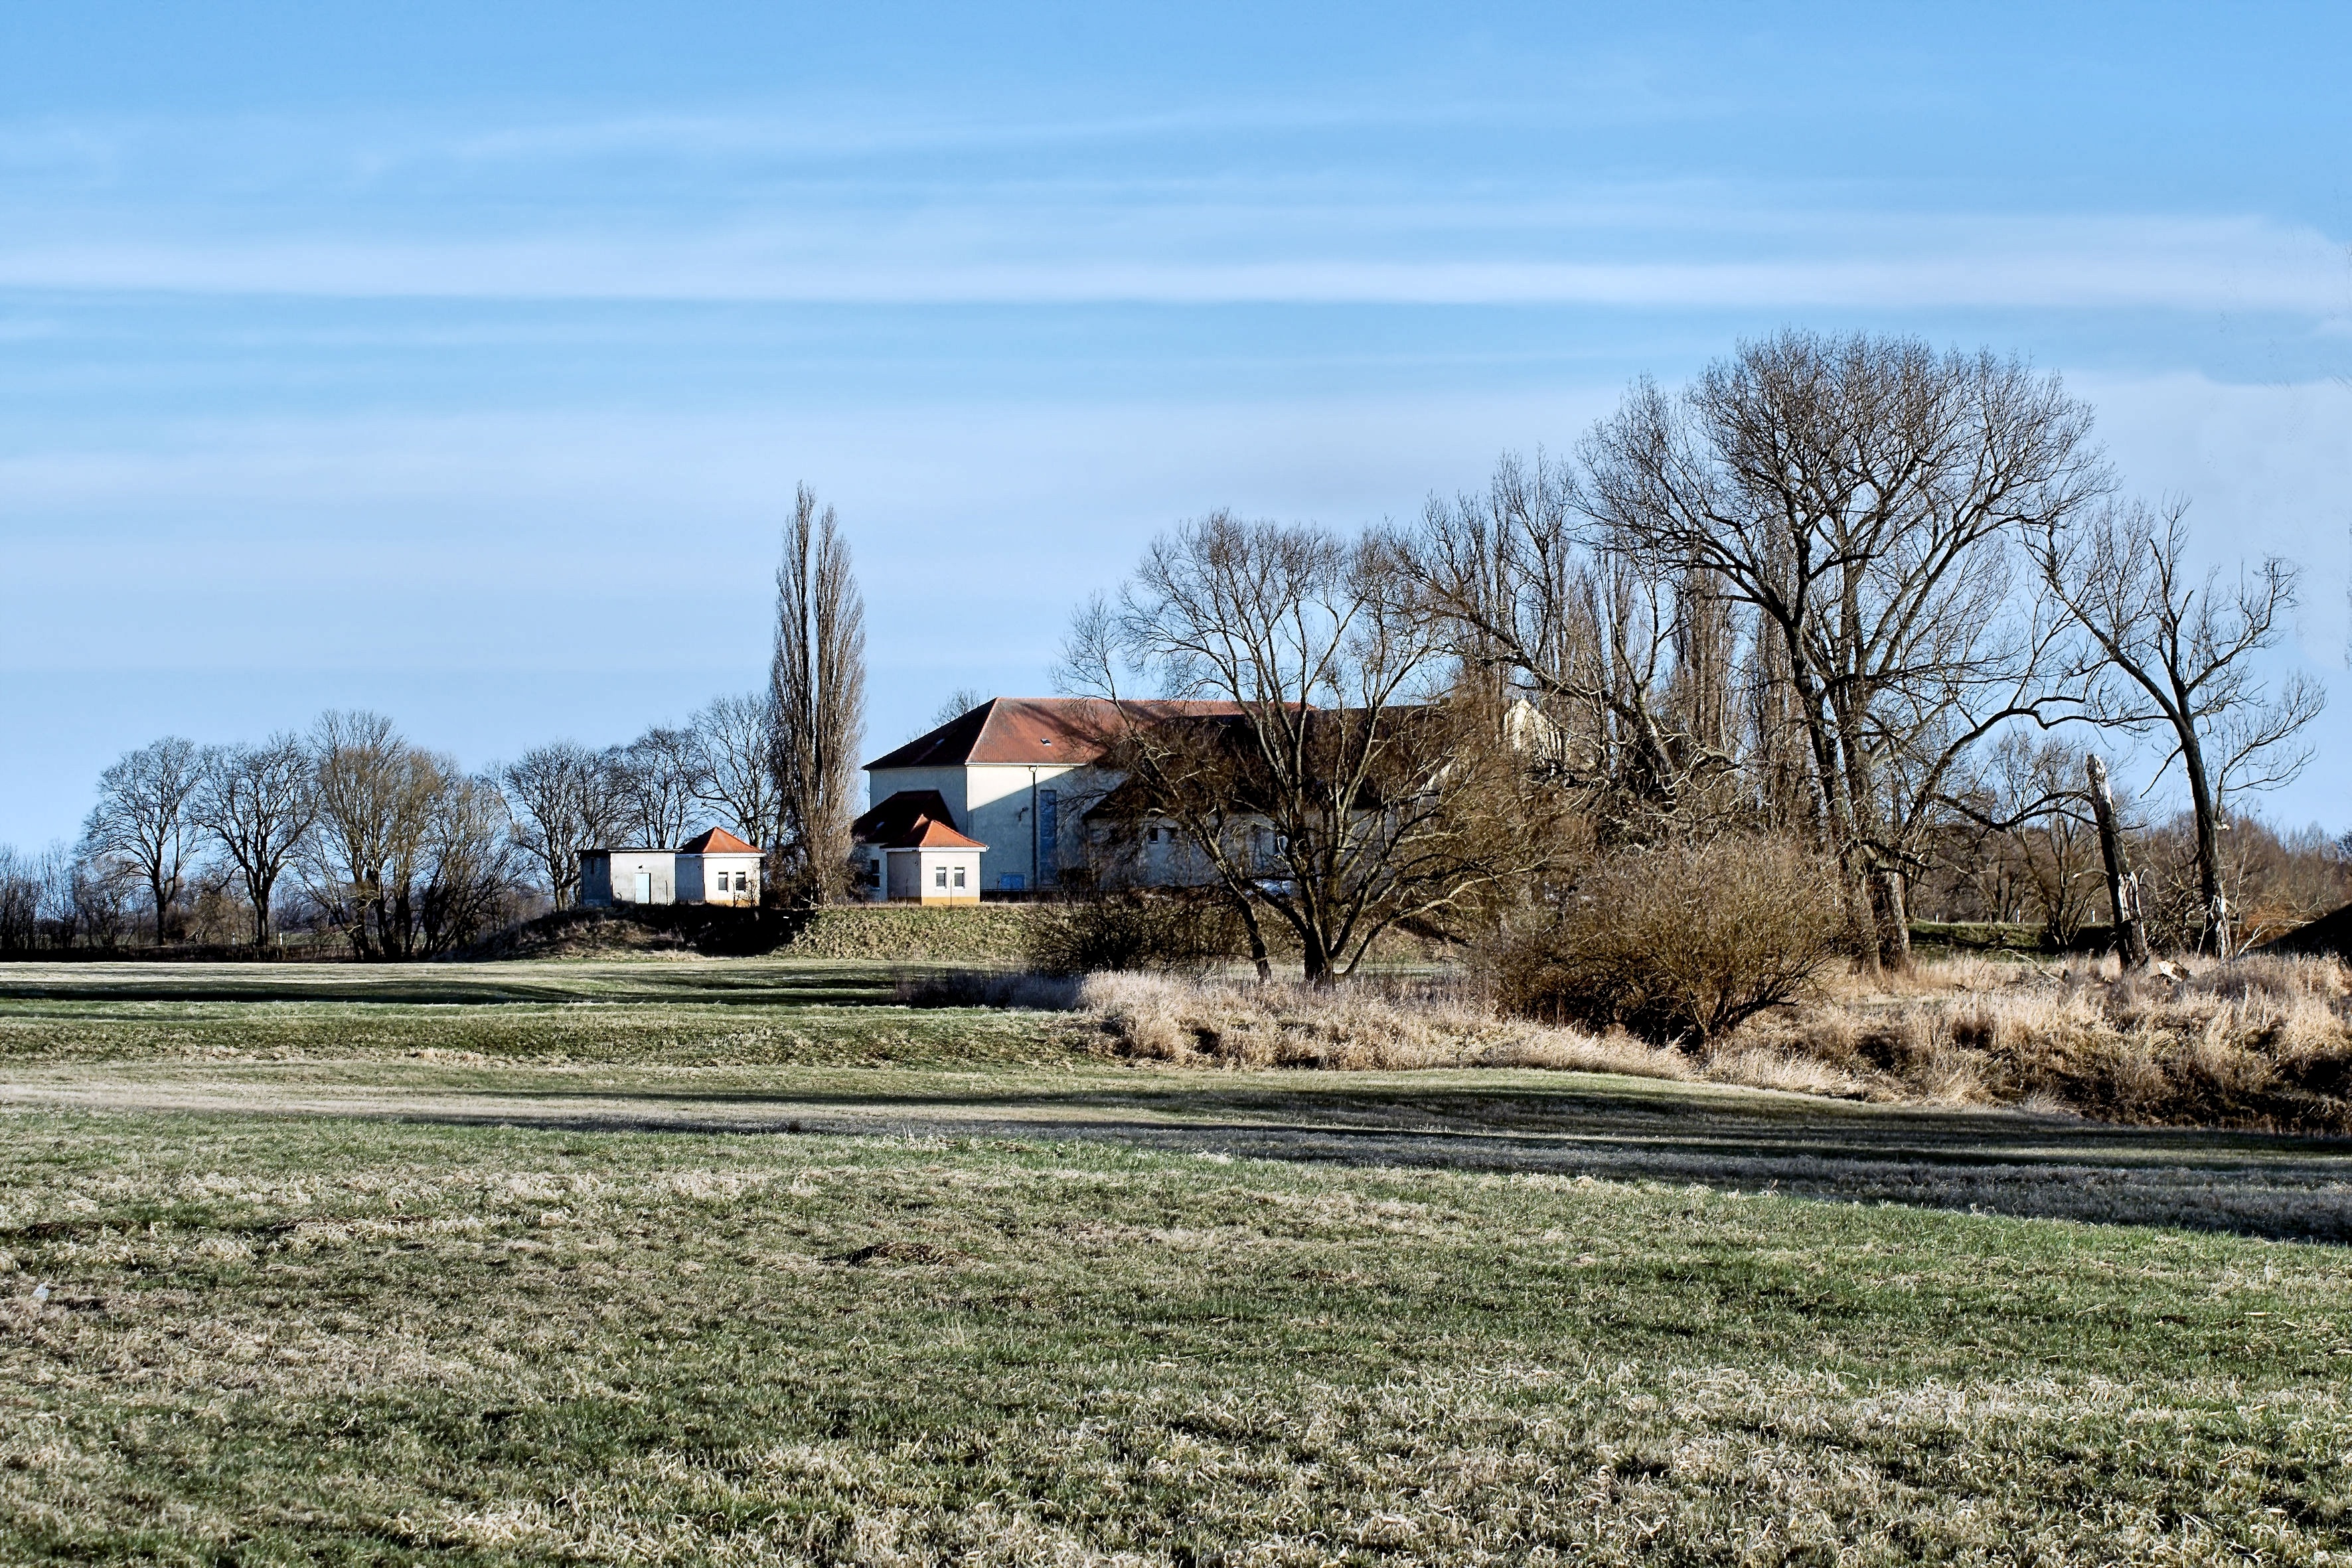
landscape, tree, grass, field, farm, prairie, house, hill, wind, building, barn, ranch, trees, rural area, elbwiesen, pretzsch